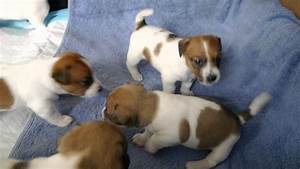
Label: cane